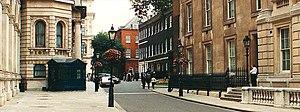
Le 12 Downing Street est la résidence officielle du Chief Whip du parti majoritaire du Parlement du Royaume-Uni.
Le 11 Downing Street est l'adresse de la résidence officielle du second lord du Trésor du Royaume-Uni, titre qui à l'époque moderne coïncide avec celui de chancelier de l'Échiquier.
Horse Guards Parade est une grande place située derrière la rue Whitehall dans la Cité de Westminster à Londres.
Downing Street est une rue de Londres au Royaume-Uni où se situent depuis plus de deux cents ans les résidences du Premier ministre britannique et de son chancelier de l'Échiquier. Le numéro 10 est la résidence officielle du Premier ministre. Par métonymie, le 10 Downing Street sert parfois à désigner le Premier ministre ou son administration.
Le sommet du G7 1977, 3ᵉ réunion du G7, réunissait les dirigeants des 7 pays démocratiques les plus industrialisés, ou G7, du 7 au 8 mai 1977, dans la ville britannique de Londres.